Question: Where is facial hair?
Tambaya: Ina gashin fuska?
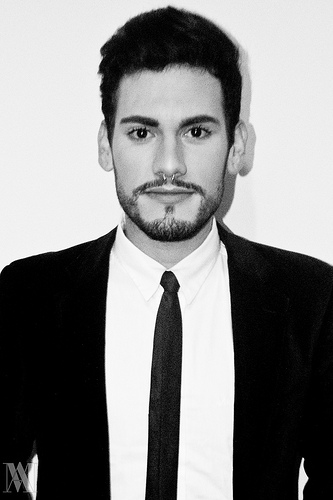
Answer: On man's face.
Amsa: A fuskar mutumin.